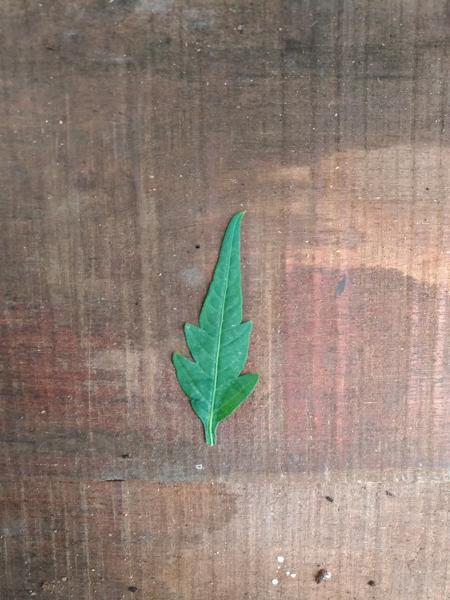
Plant: Balloon_Vine